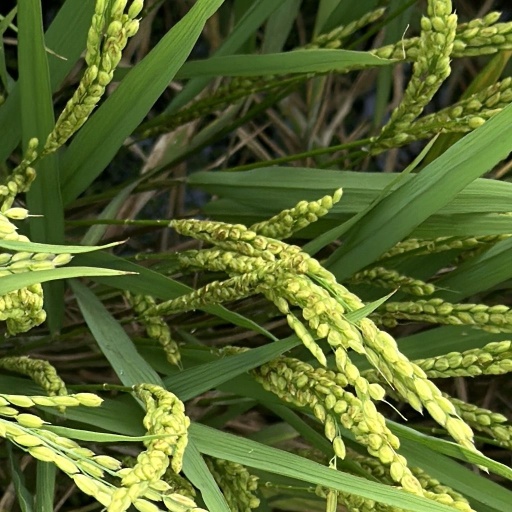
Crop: rice